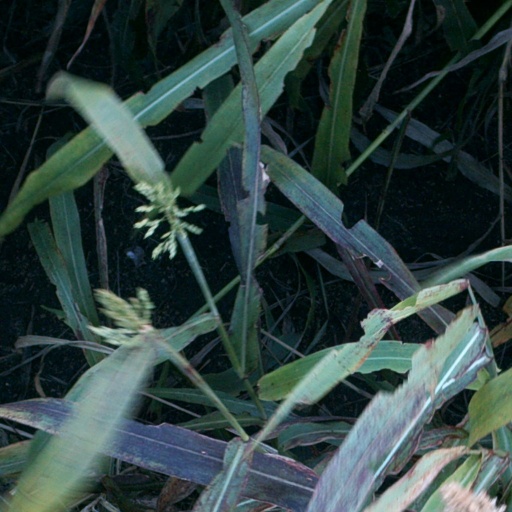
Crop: sorghum